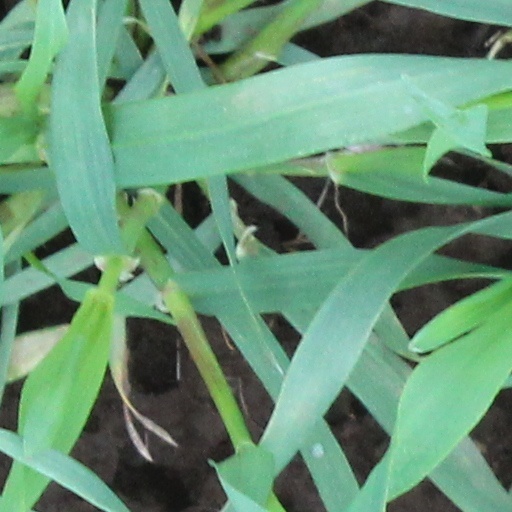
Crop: wheat